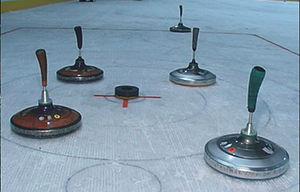
L'expression sports d'hiver est apparue à la fin du XIXᵉ siècle pouvant alors désigner les sports pratiqués l'hiver ou « ceux pratiqués exclusivement l'hiver en raison des conditions météorologiques, glace, neige, indispensables à son fonctionnement ». C'est la deuxième définition qui est aujourd'hui retenue avec pour origine le « modèle sportif s'appliquant aux activités physiques pratiqués dans les pays de neige et de glace, invention des gens du Nord c'est-à-dire l'Europe et l'Amérique du Nord avec un rôle prépondérant des Anglais dans la définition des sports ».
L'eisstock est un sport d'hiver qui présente des points communs avec le curling. Il est considéré comme la pétanque sur glace, mais des événements ont aussi lieu en été.